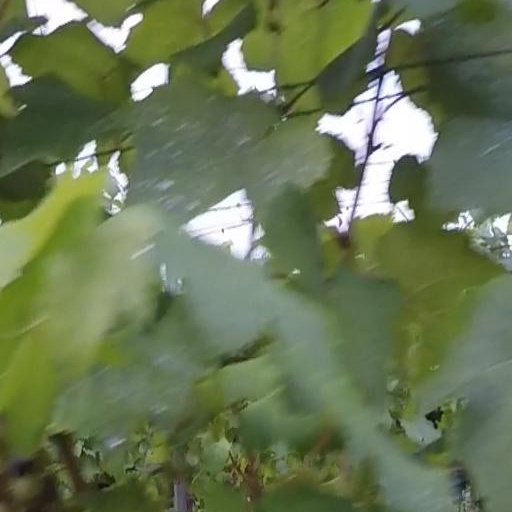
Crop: grape